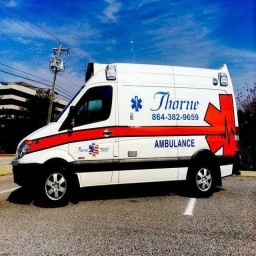
Label: ambulance